Angelos Charisteas

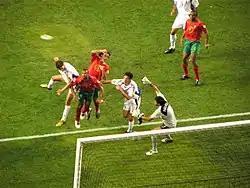
Charisteas scores for Greece in the UEFA Euro 2004 Final against Portugal on 4 July

During the victorious Euro 2004 campaign, Charisteas scored three goals: one in the group stage against Spain, one against France in the quarterfinals and the winning goal against the host country Portugal in the final on 4 July, securing himself a permanent place in the history of the sport. The win against Portugal was also considered as the greatest triumph of the nation.